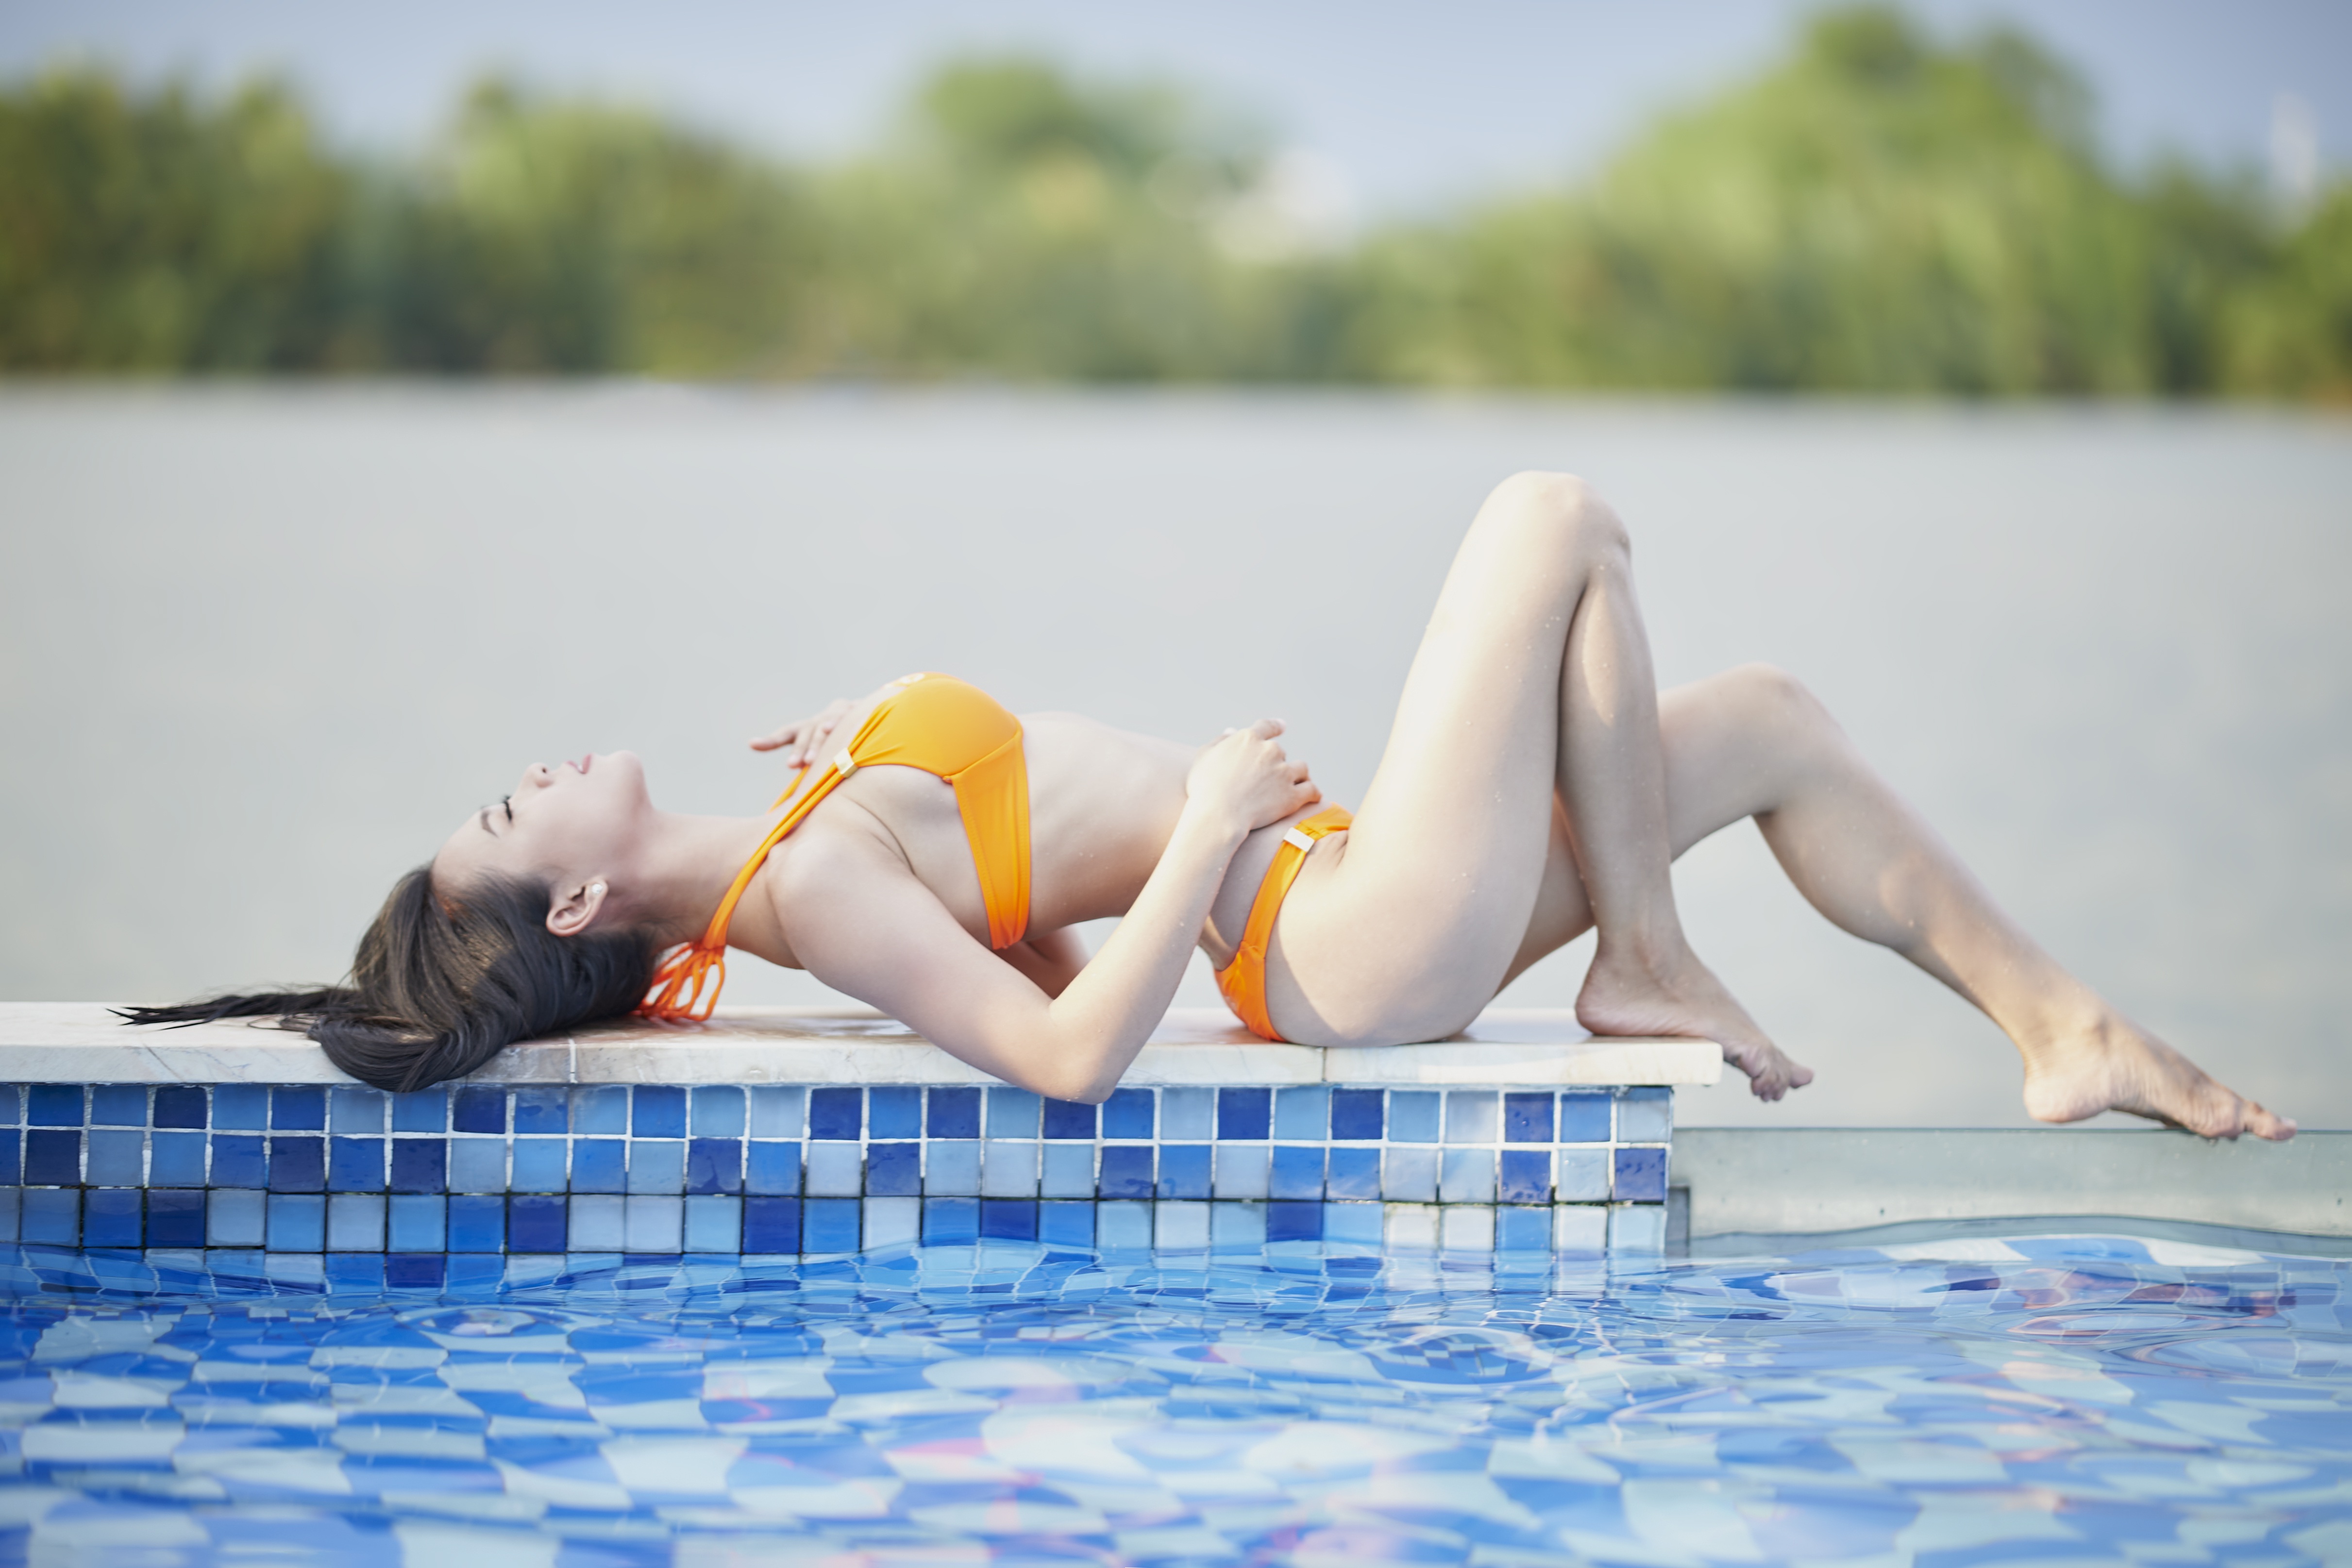
woman, water, leg, swimming pool, sky, thigh, body of water, People in nature, outdoor furniture, tree, happy, leisure, wood, barefoot, black hair, lake, summer, fun, human leg, long hair, underpants, lingerie, undergarment, brassiere, knee, recreation, foot, swimsuit bottom, sitting, sun tanning, sunlounger, briefs, abdomen, personal protective equipment, grass, ocean, bikini, physical fitness, wave, vacation, reflection, sea, leisure centre, photo shoot